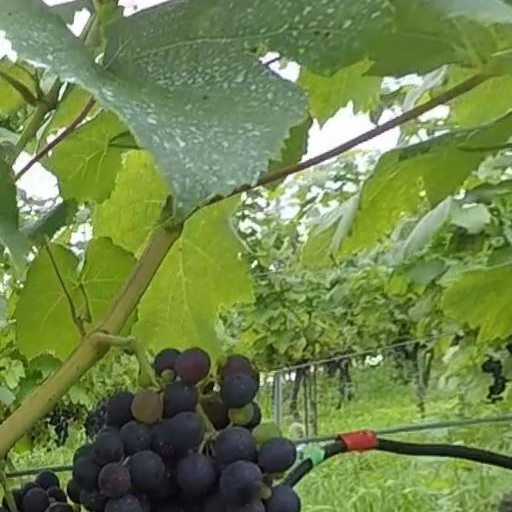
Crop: grape